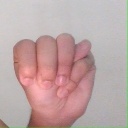
अक्षर: म